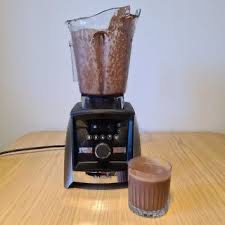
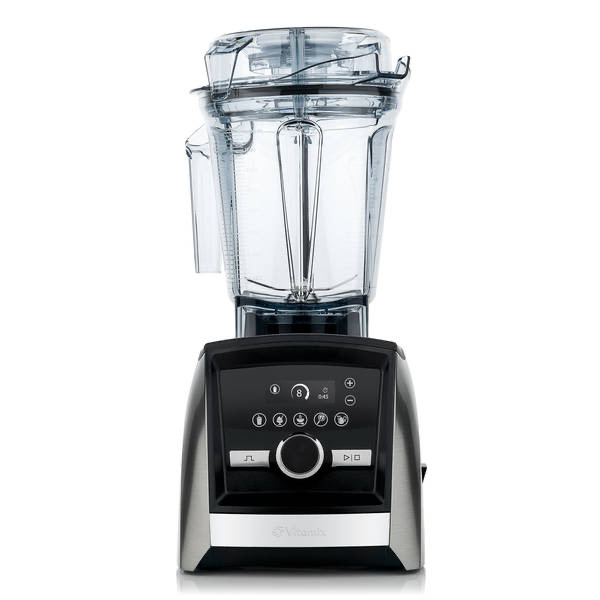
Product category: items_blender
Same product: yes